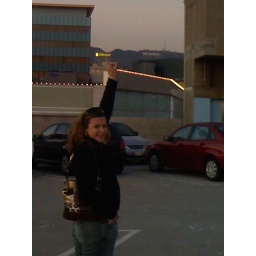
There isn't enough resolution in this photo to see it, but the yellow neon sign says &amp;quot;Scientology&amp;quot;.